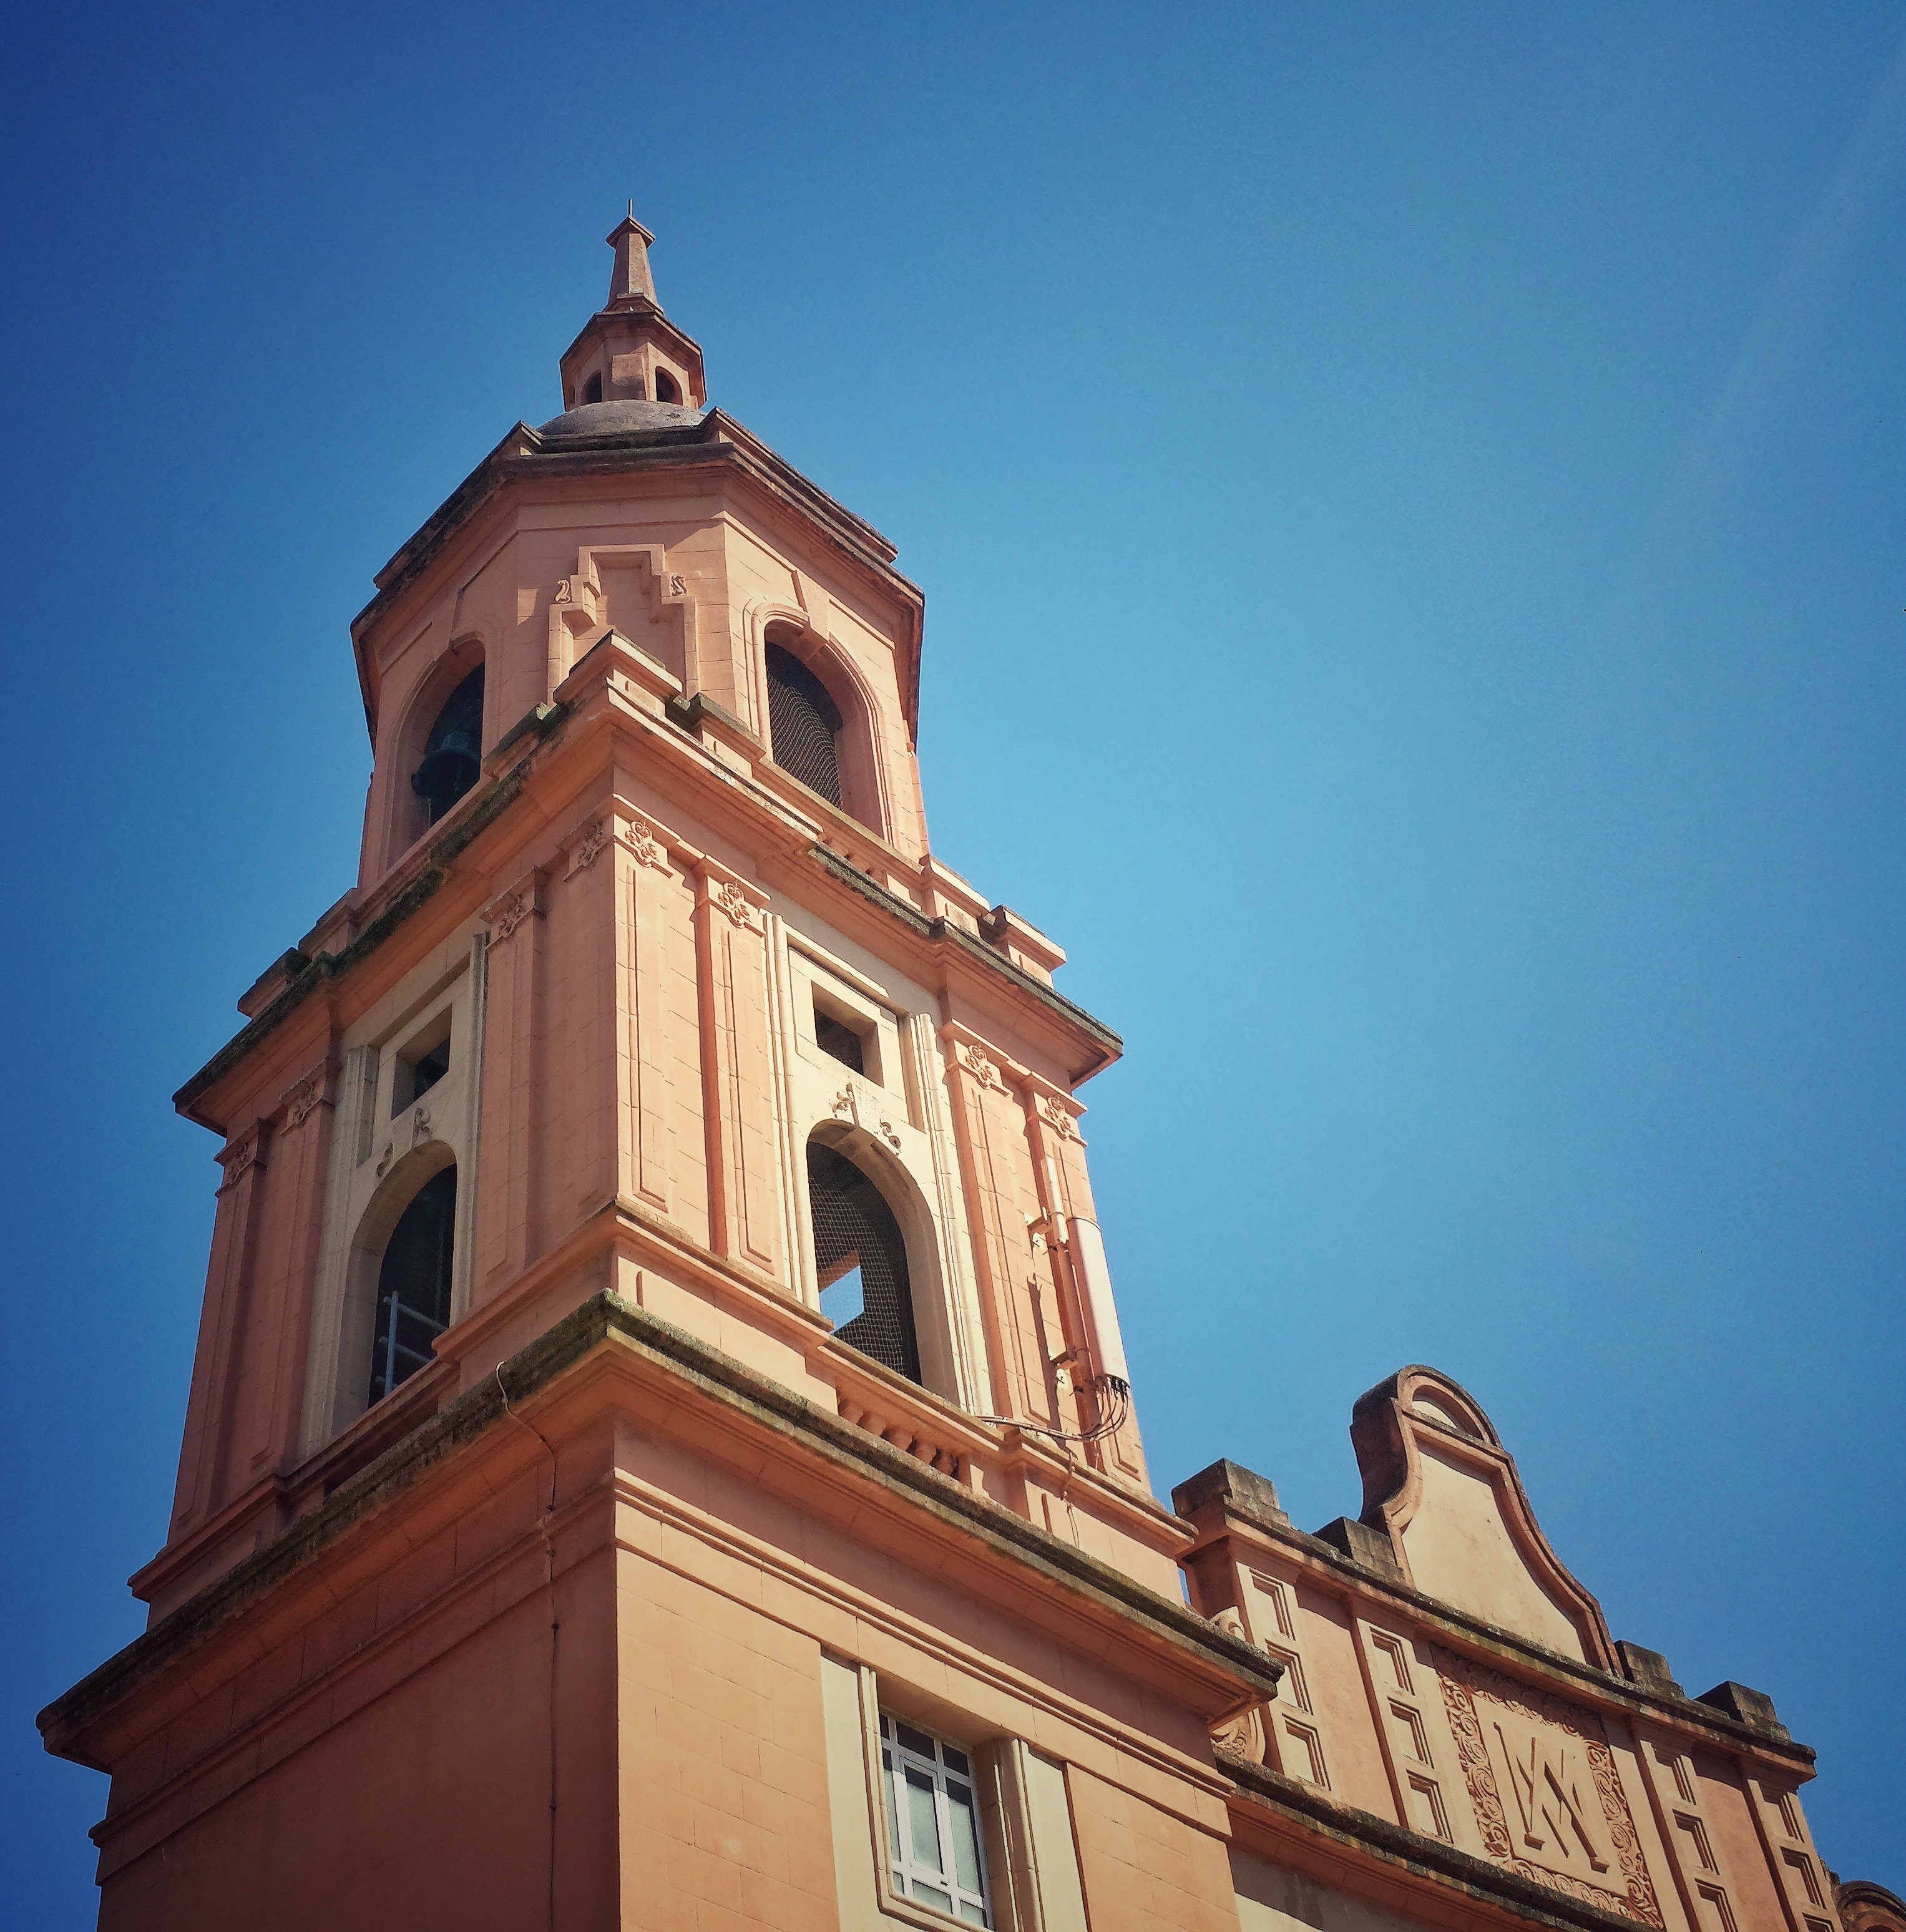
architecture, building, tower, landmark, facade, church, place of worship, bell tower, spire, steeple, basilica, euskadi, barakaldo